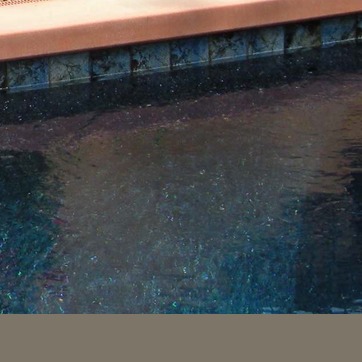
Material: water